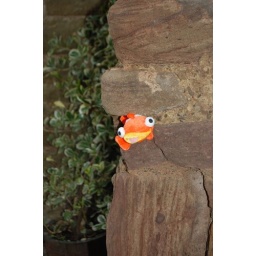
Fish, caught in the walls of the castle